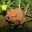
Label: frog